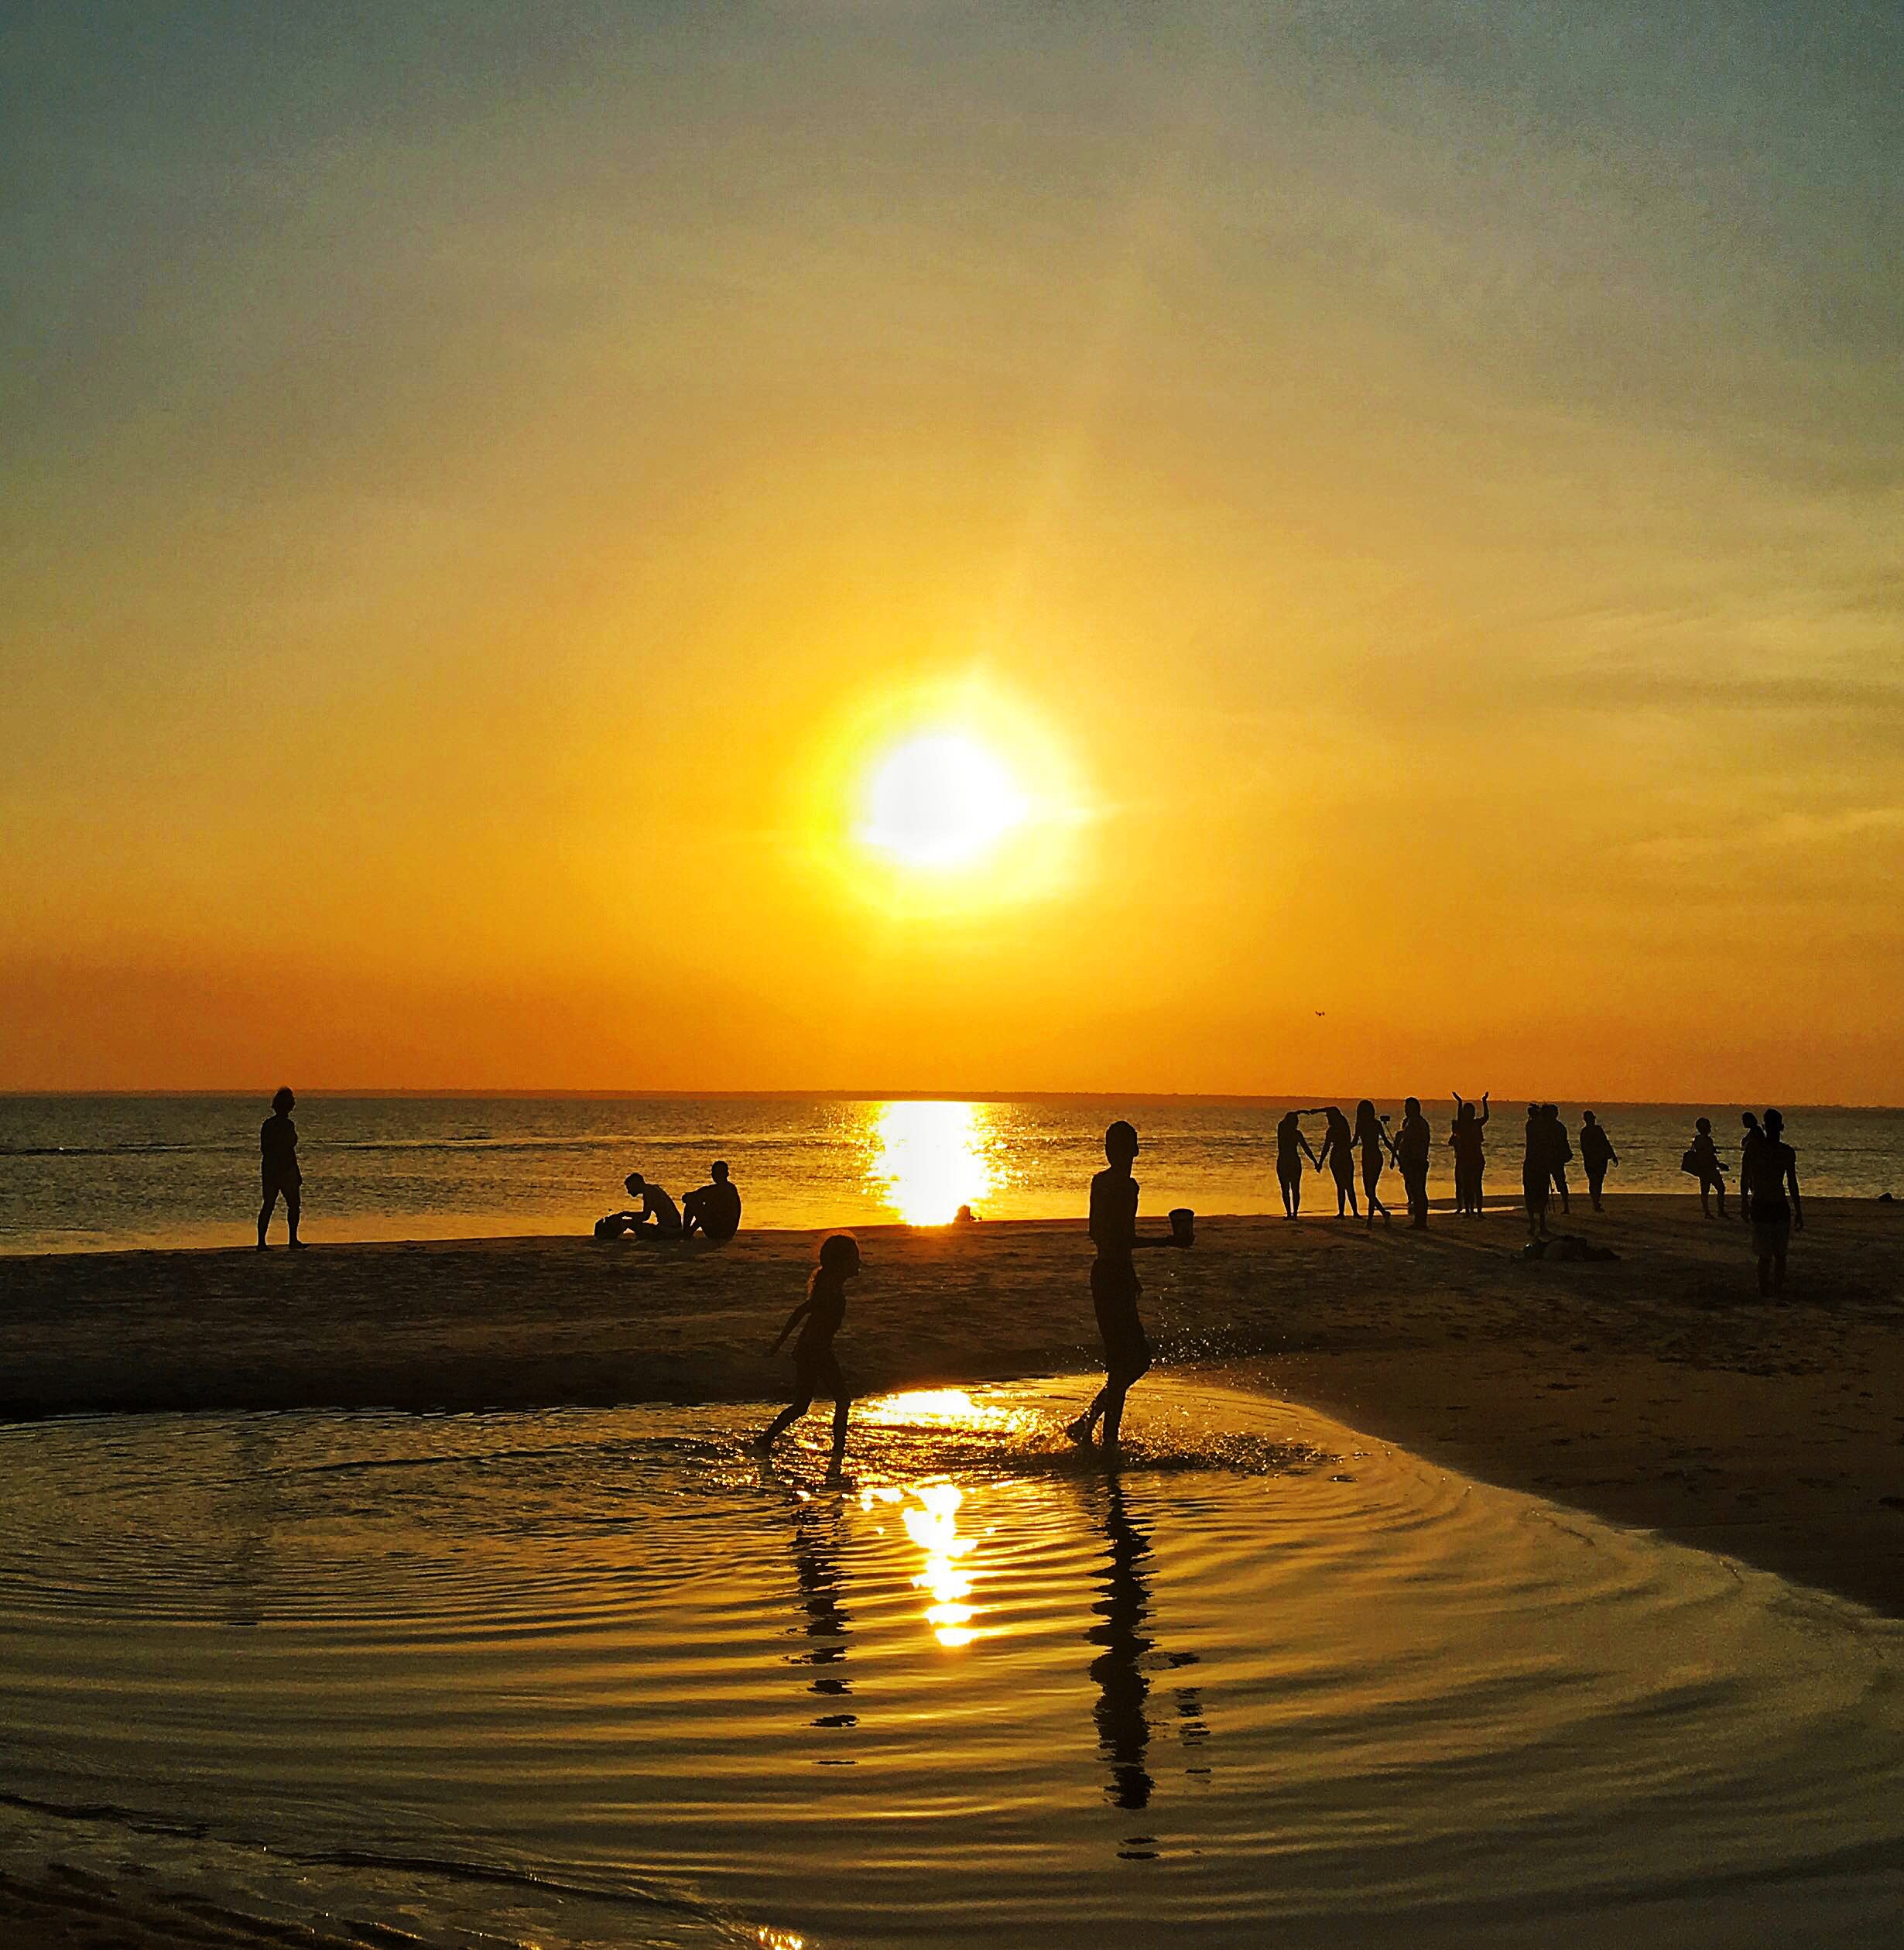
beach, sea, coast, sand, ocean, horizon, sun, sunrise, sunset, sunlight, morning, shore, wave, dawn, dusk, evening, body of water, afterglow, wind wave